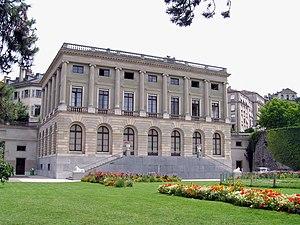
Le conseil administratif de Genève est le pouvoir exécutif de la ville de Genève.